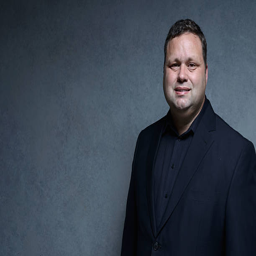
operatic pop artist poses during festival .